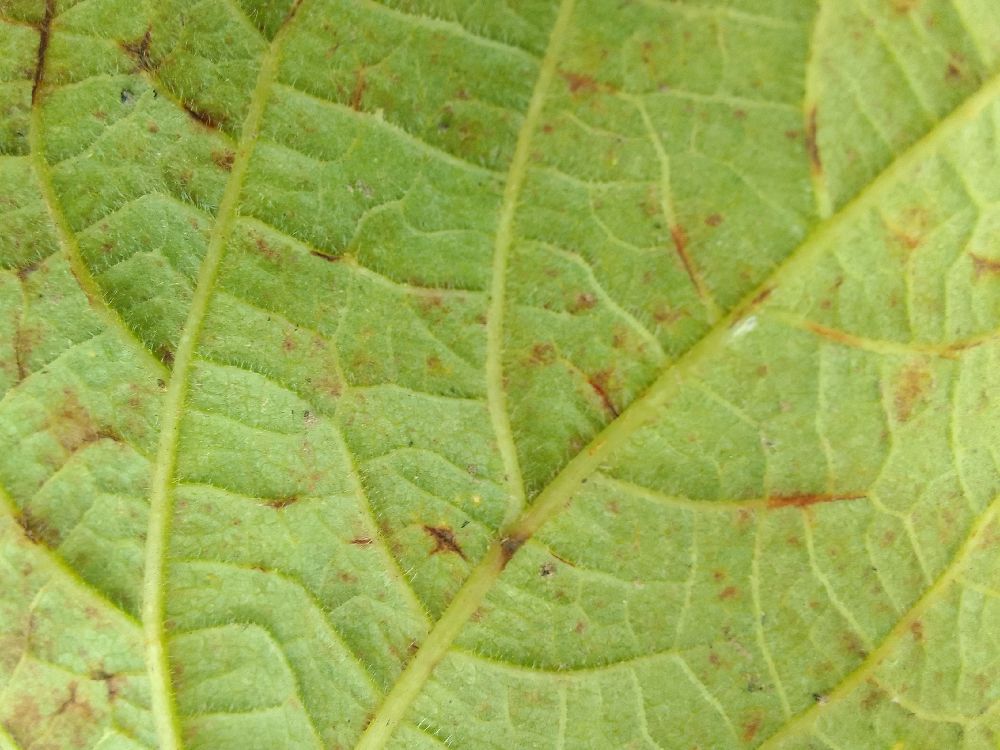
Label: anthracnose